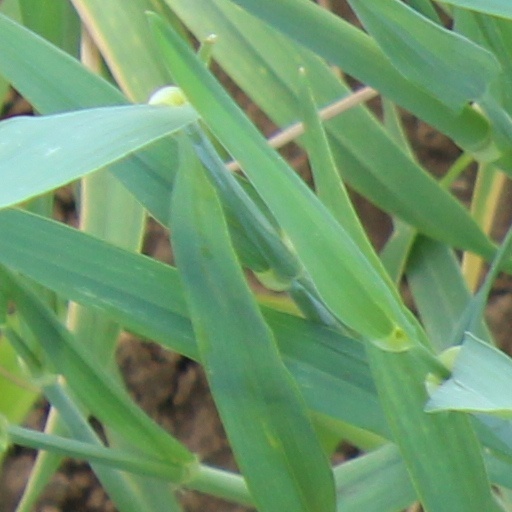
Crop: wheat